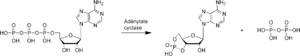
L'adénosine monophosphate cyclique agit souvent en tant qu'intermédiaire, dans l'action des hormones ou des neurotransmetteurs notamment. Il fait partie des seconds messagers.